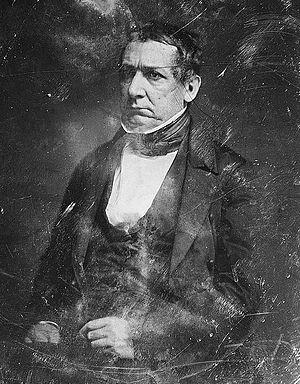
William M. Meredith, né le 8 juin 1799 à Philadelphie en Pennsylvanie aux États-Unis, et mort le 17 août 1873 dans sa ville natale, est un avocat et homme politique. Il a été Procureur général de Pennsylvanie du 16 janvier 1861 au 3 juin 1861, 19ᵉ secrétaire du Trésor des États-Unis du 8 mars 1849 au 22 juillet 1850 et Procureur des États-Unis pour United States District Court for the Eastern District of Pennsylvania de 1841 à 1845.